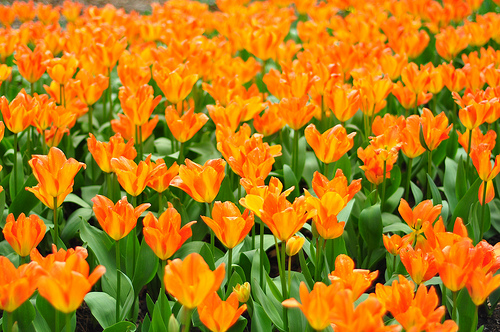
Flower: tulip